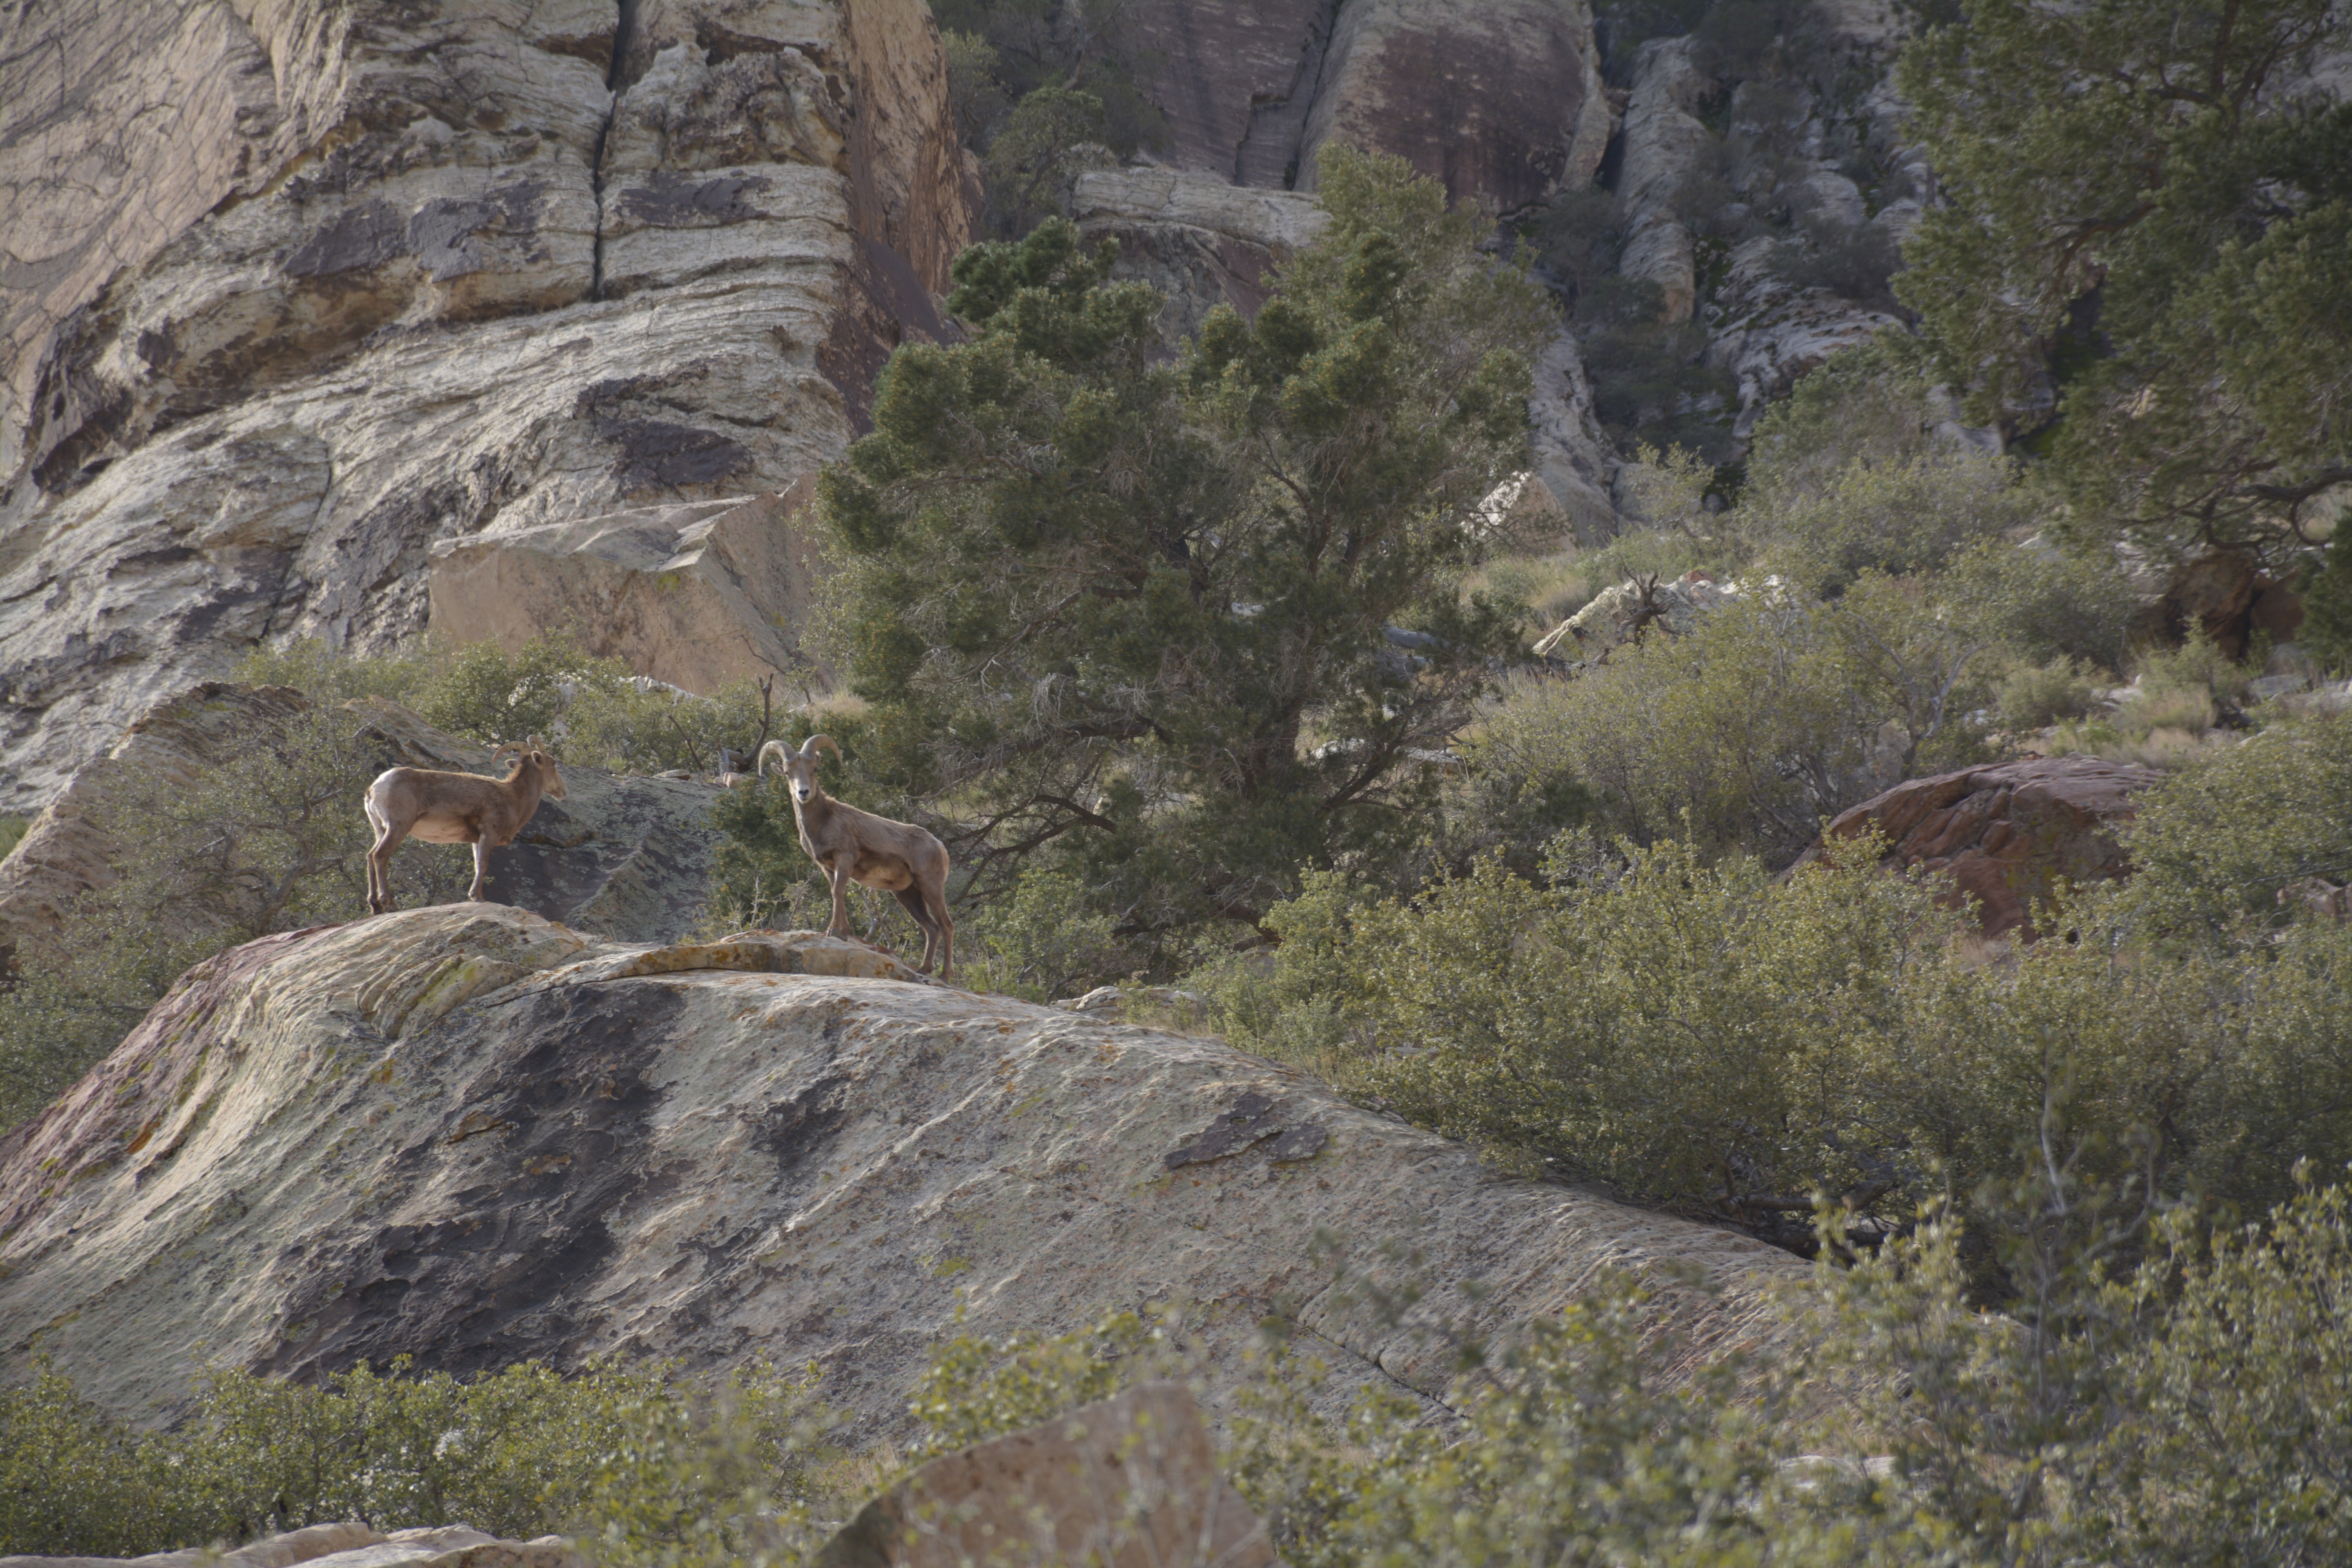
rock, wilderness, walking, mountain, trail, adventure, animal, valley, mountain range, cliff, goat, terrain, ridge, geology, sports, animals, ravine, plateau, fell, wadi, mountainous landforms, geological phenomenon